Scorhill

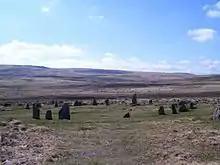
Scorhill Stone Circle

Scorhill (pronounced "Scorill") Stone Circle is now the common name for Gidleigh Stone Circle or Steep Hill Stone Circle, one of Devon's biggest and most intact stone circles, situated on Gidleigh Common near the village of Gidleigh in the north east of Dartmoor, in the United Kingdom. It is an English Heritage scheduled monument and has been described as Devon's finest stone circle.